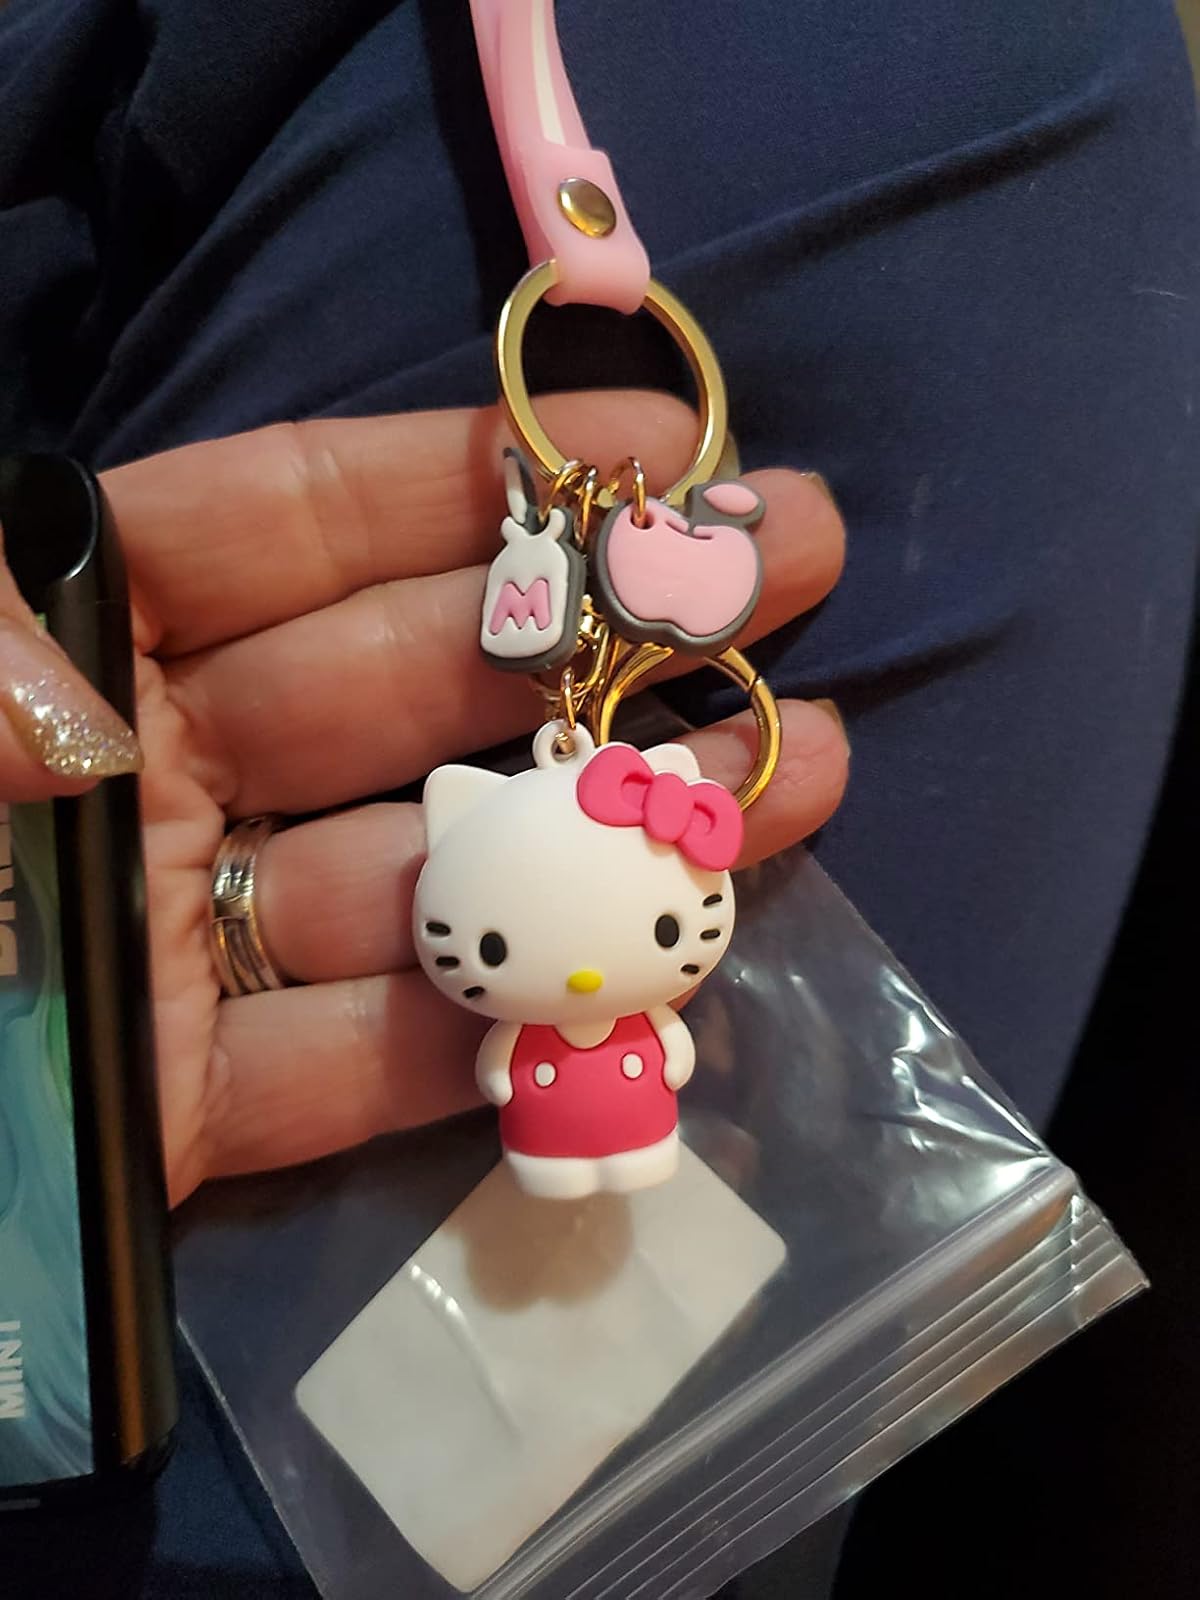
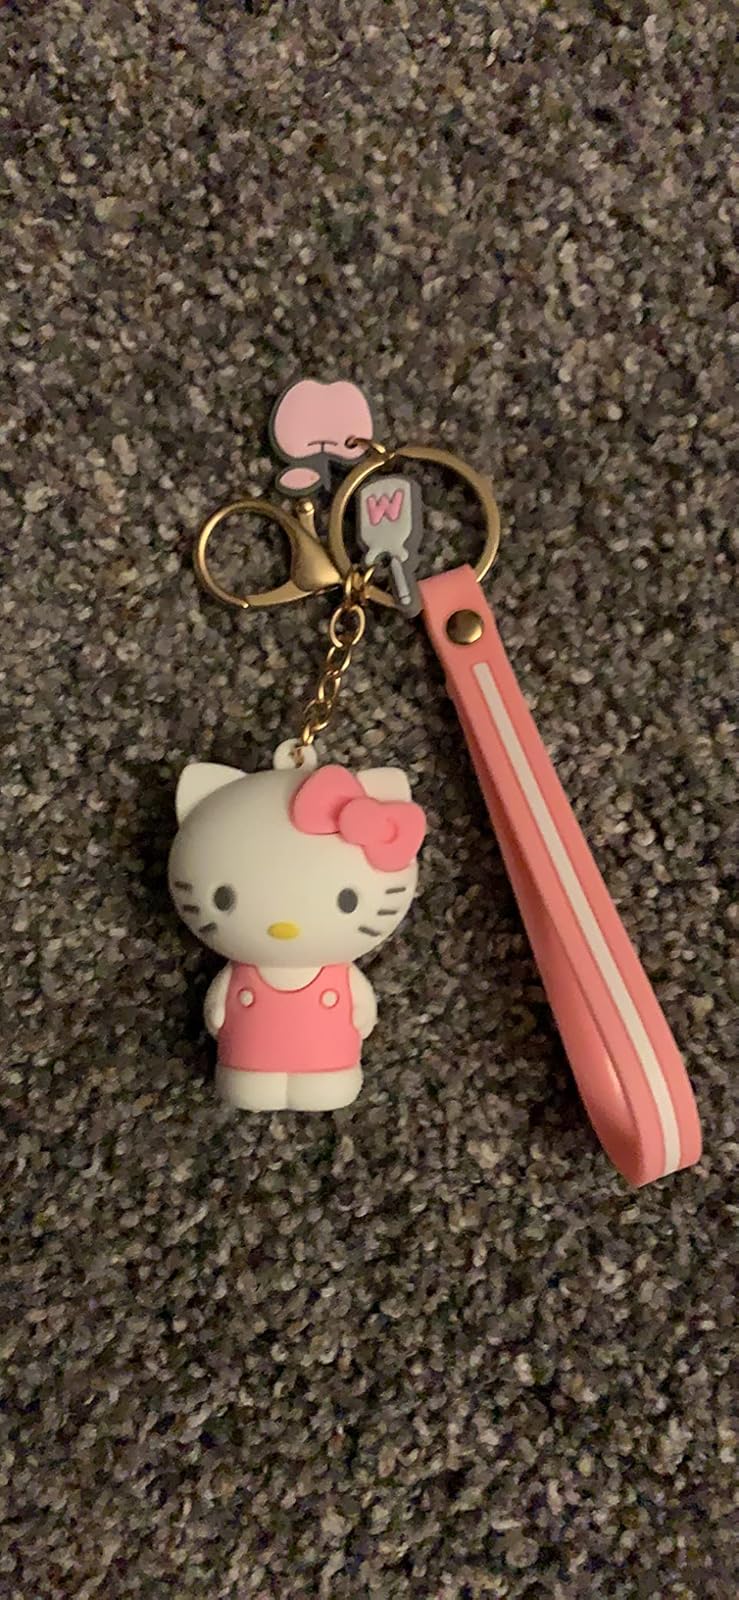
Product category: accessories_keychain
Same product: yes